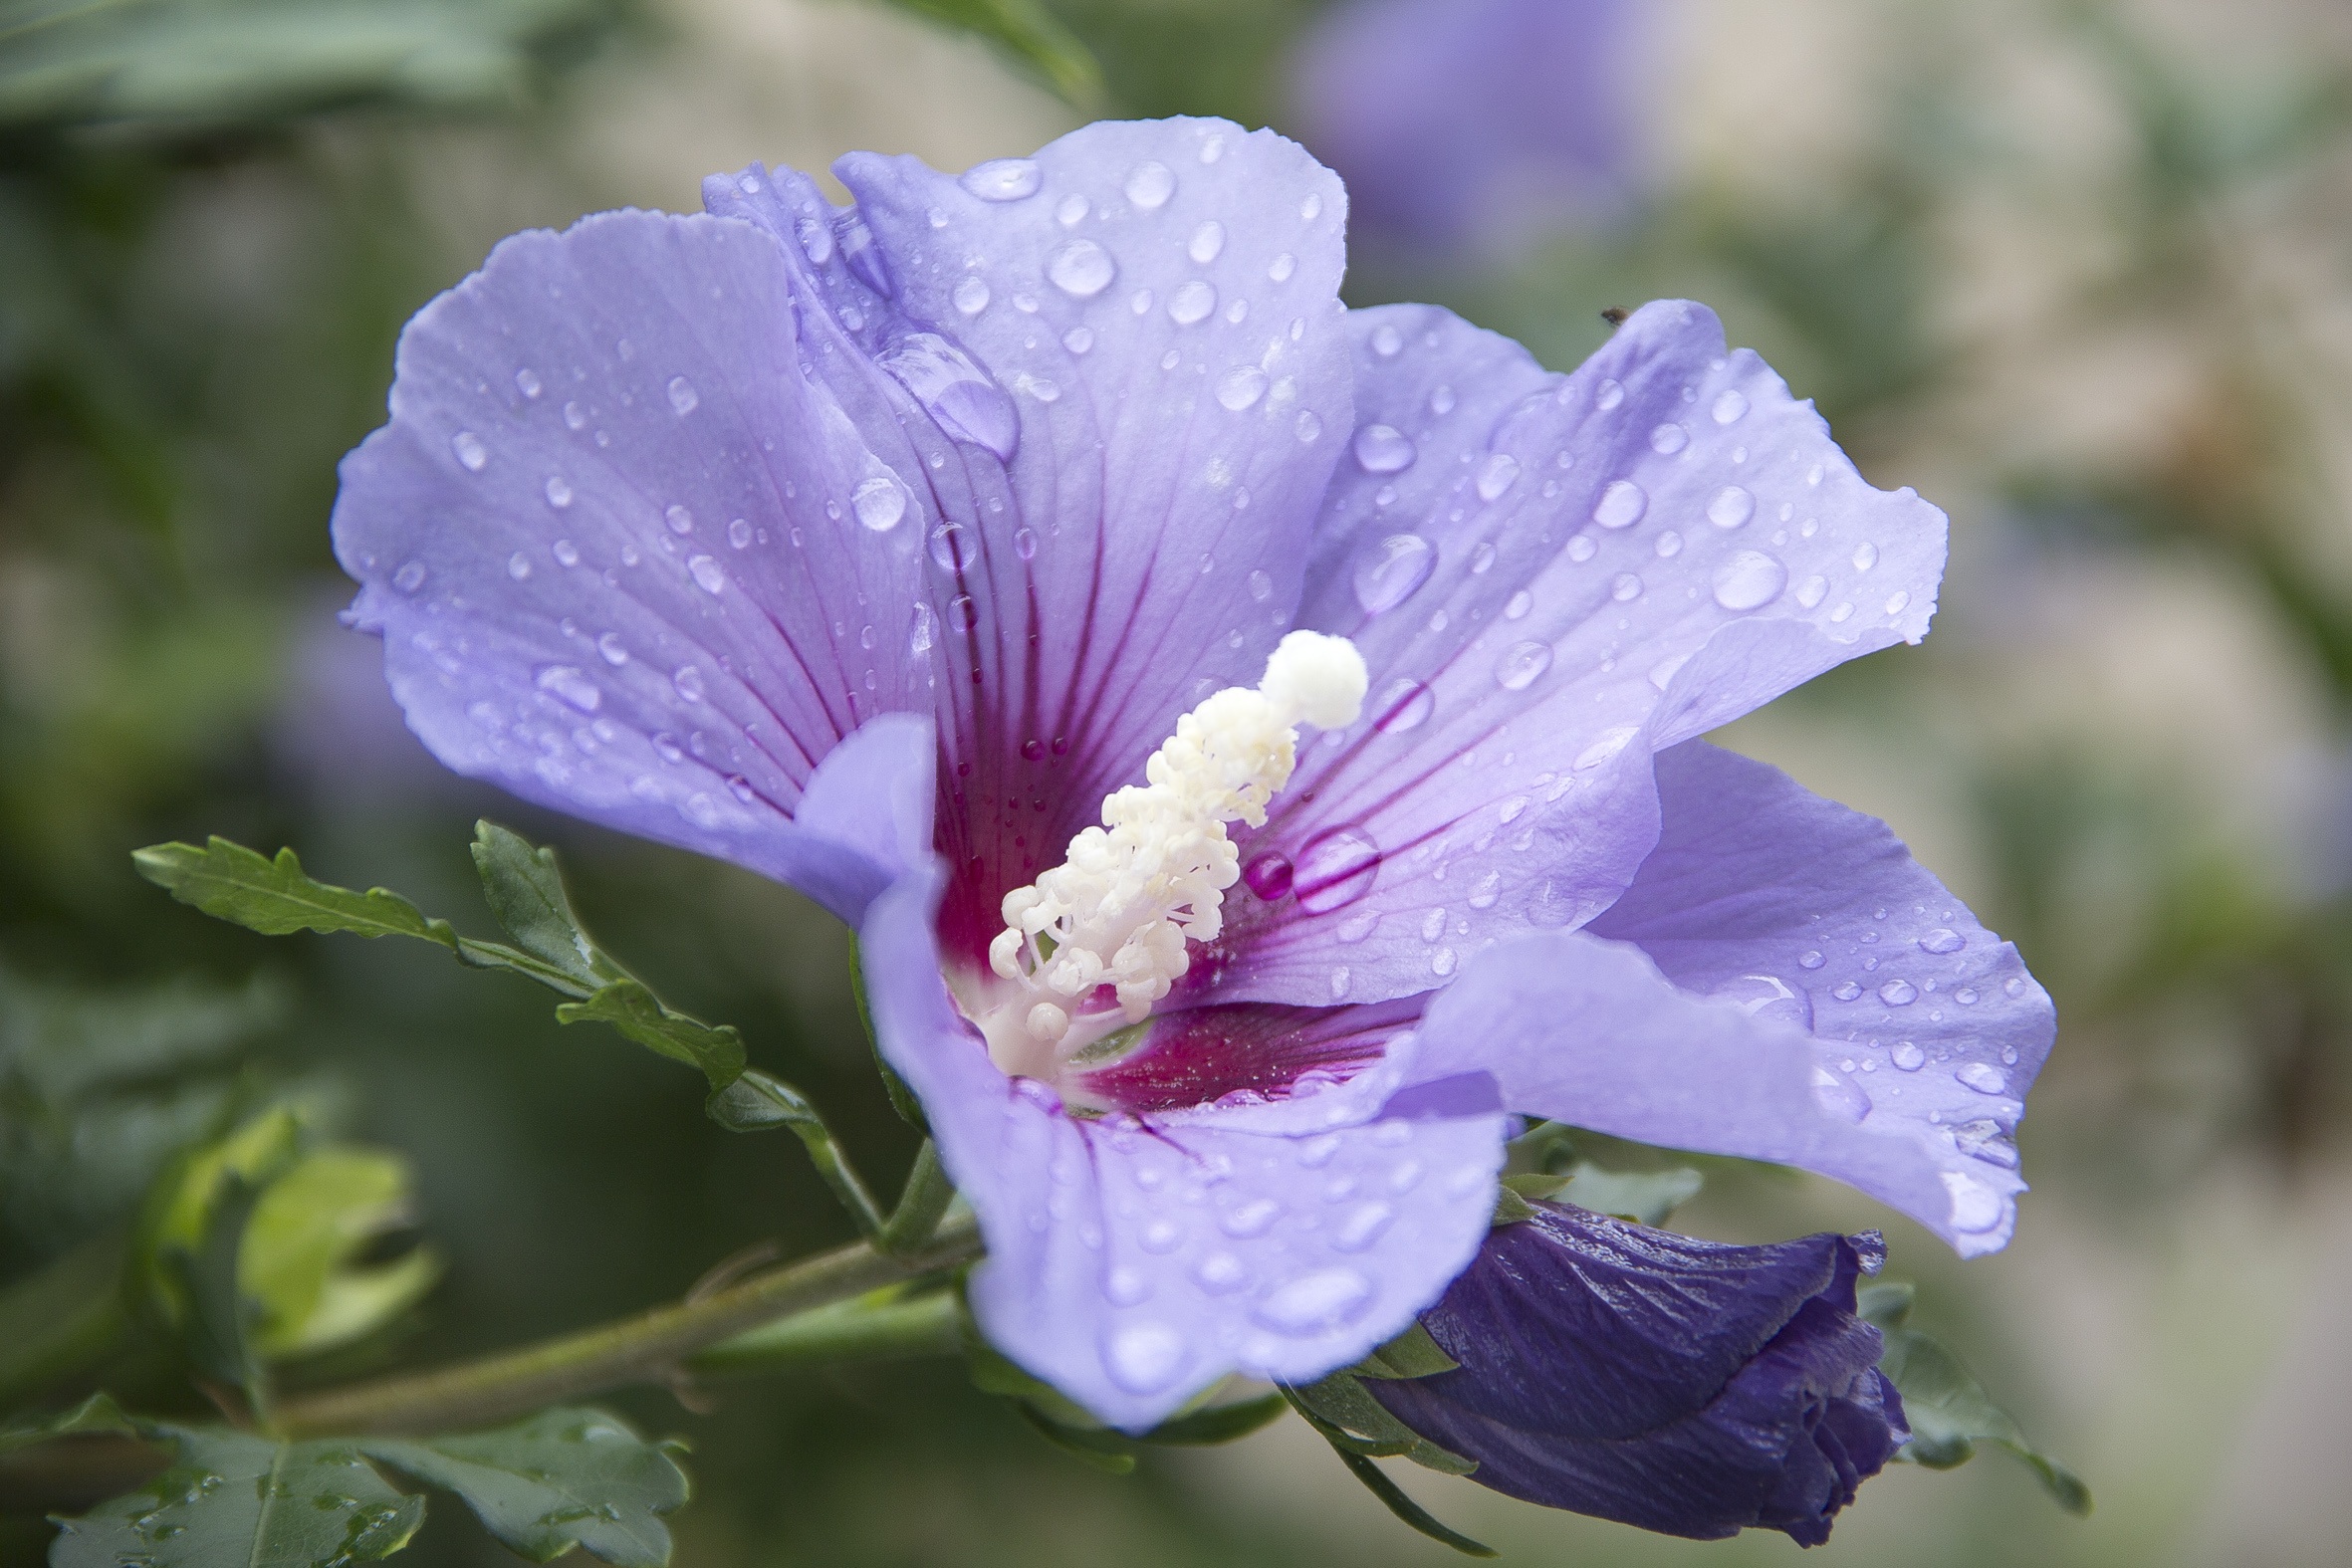
blossom, plant, flower, petal, bloom, flora, wildflower, violet, hibiscus, malvales, macro photography, flowering plant, mallow, land plant